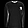
Label: Pullover